Buchmendel

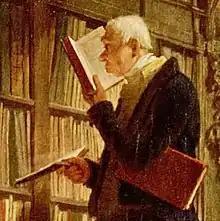
Detail from "The Bookworm" (1850) by Carl Spitzweg

What initially reads as another of the many modest human dramas that Zweig made his speciality, this small tale actually has a far more panoramic subplot, for it is a metaphor of World War I's impact on Viennese life and culture. It is also particularly interesting to the historian for understanding the strategies by which postwar writers reimagined prewar Vienna, how they conceptualised the war itself, and how memory and myth deeply influenced their conception of history.